Lê Chiêu Thống

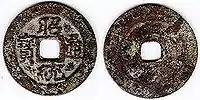
Coins issued under the reign of Lê Chiêu Thống

After the war, Nguyễn Huệ sent a request of recognition to China and it was accepted with conditions. The Qing Empire recognized Nguyễn Huệ as a new ruler of Vietnam and gave him the traditional title "An Nam Quốc Vương" (King of An Nam). From this point on, Lê Chiêu Thống did not receive any more support from the Qing Empire of China. He spent the rest of his life in China, and died in 1793.